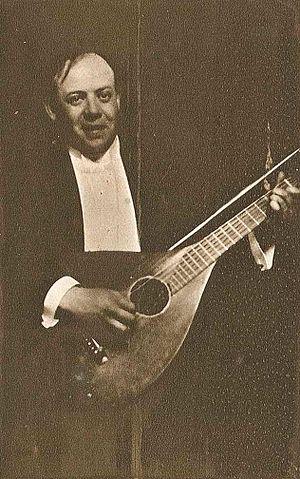
Le luth suédois est un instrument de musique développé à partir du cistre avec un manche de théorbe avec plusieurs cordes sympathiques. Le luth suédois moderne a généralement 6 cordes sur la touche, et 4 ou plus en dehors.